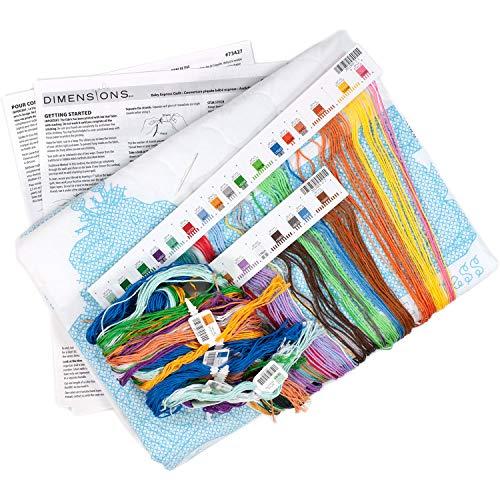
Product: Dimensions Stamped Cross Stitch 'Baby Express' DIY Baby Quilt, 34" x 43"
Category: Arts, Crafts & Sewing | Needlework | Cross-Stitch | Stamped Kits
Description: Baby Express poly/cotton baby quilt measures 34'' x 43''.
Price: $30.18
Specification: ProductDimensions:34x33x0.2inches|ShippingWeight:15.2ounces(Viewshippingratesandpolicies)|Itemmodelnumber:73427|ASIN:B001CRGN7Y